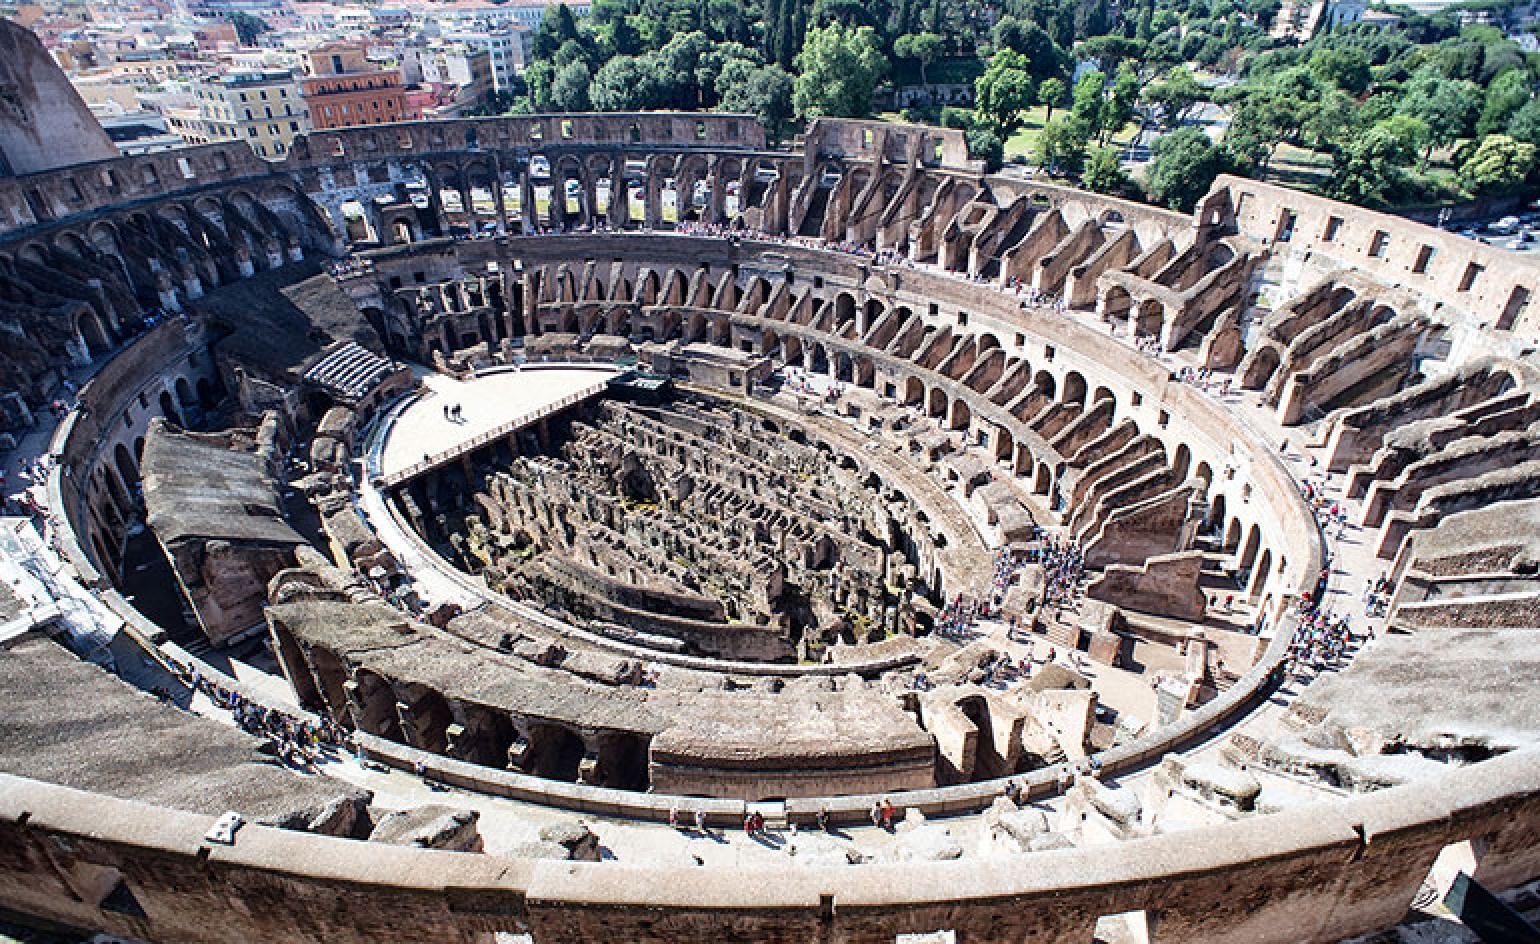
Landmark: Roman Colosseum